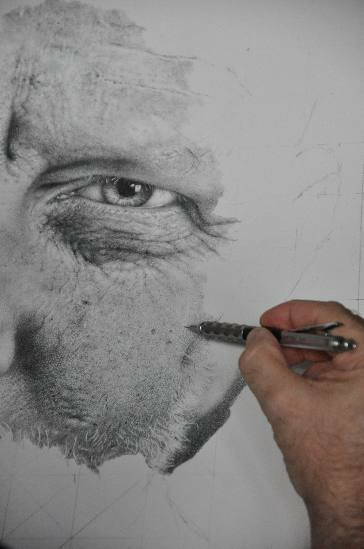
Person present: Yes